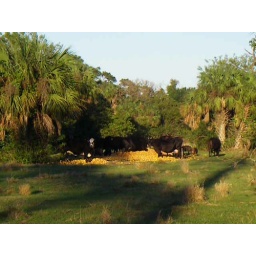
Some cows gorging on some oranges. There's some pigs in the mix too.